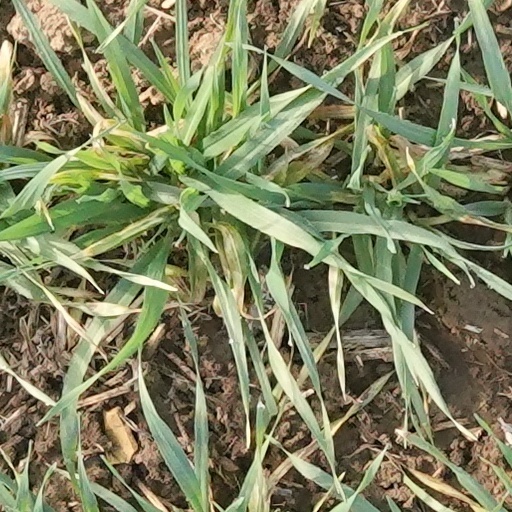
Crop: wheat